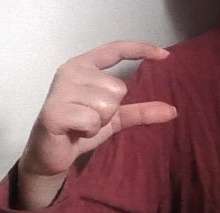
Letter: dal